EnterTRAINment Junction

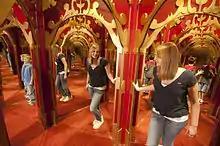
Guests trying to escape the Mirror Maze at EnterTRAINment Junction.

A-Maze-N Funhouse was a section of EnterTRAINment Junction that features five family-friendly mazes with different optical and physical illusions. The main midway was themed to an old-time circus. Within it were five different "tents" that all housed a separate maze.